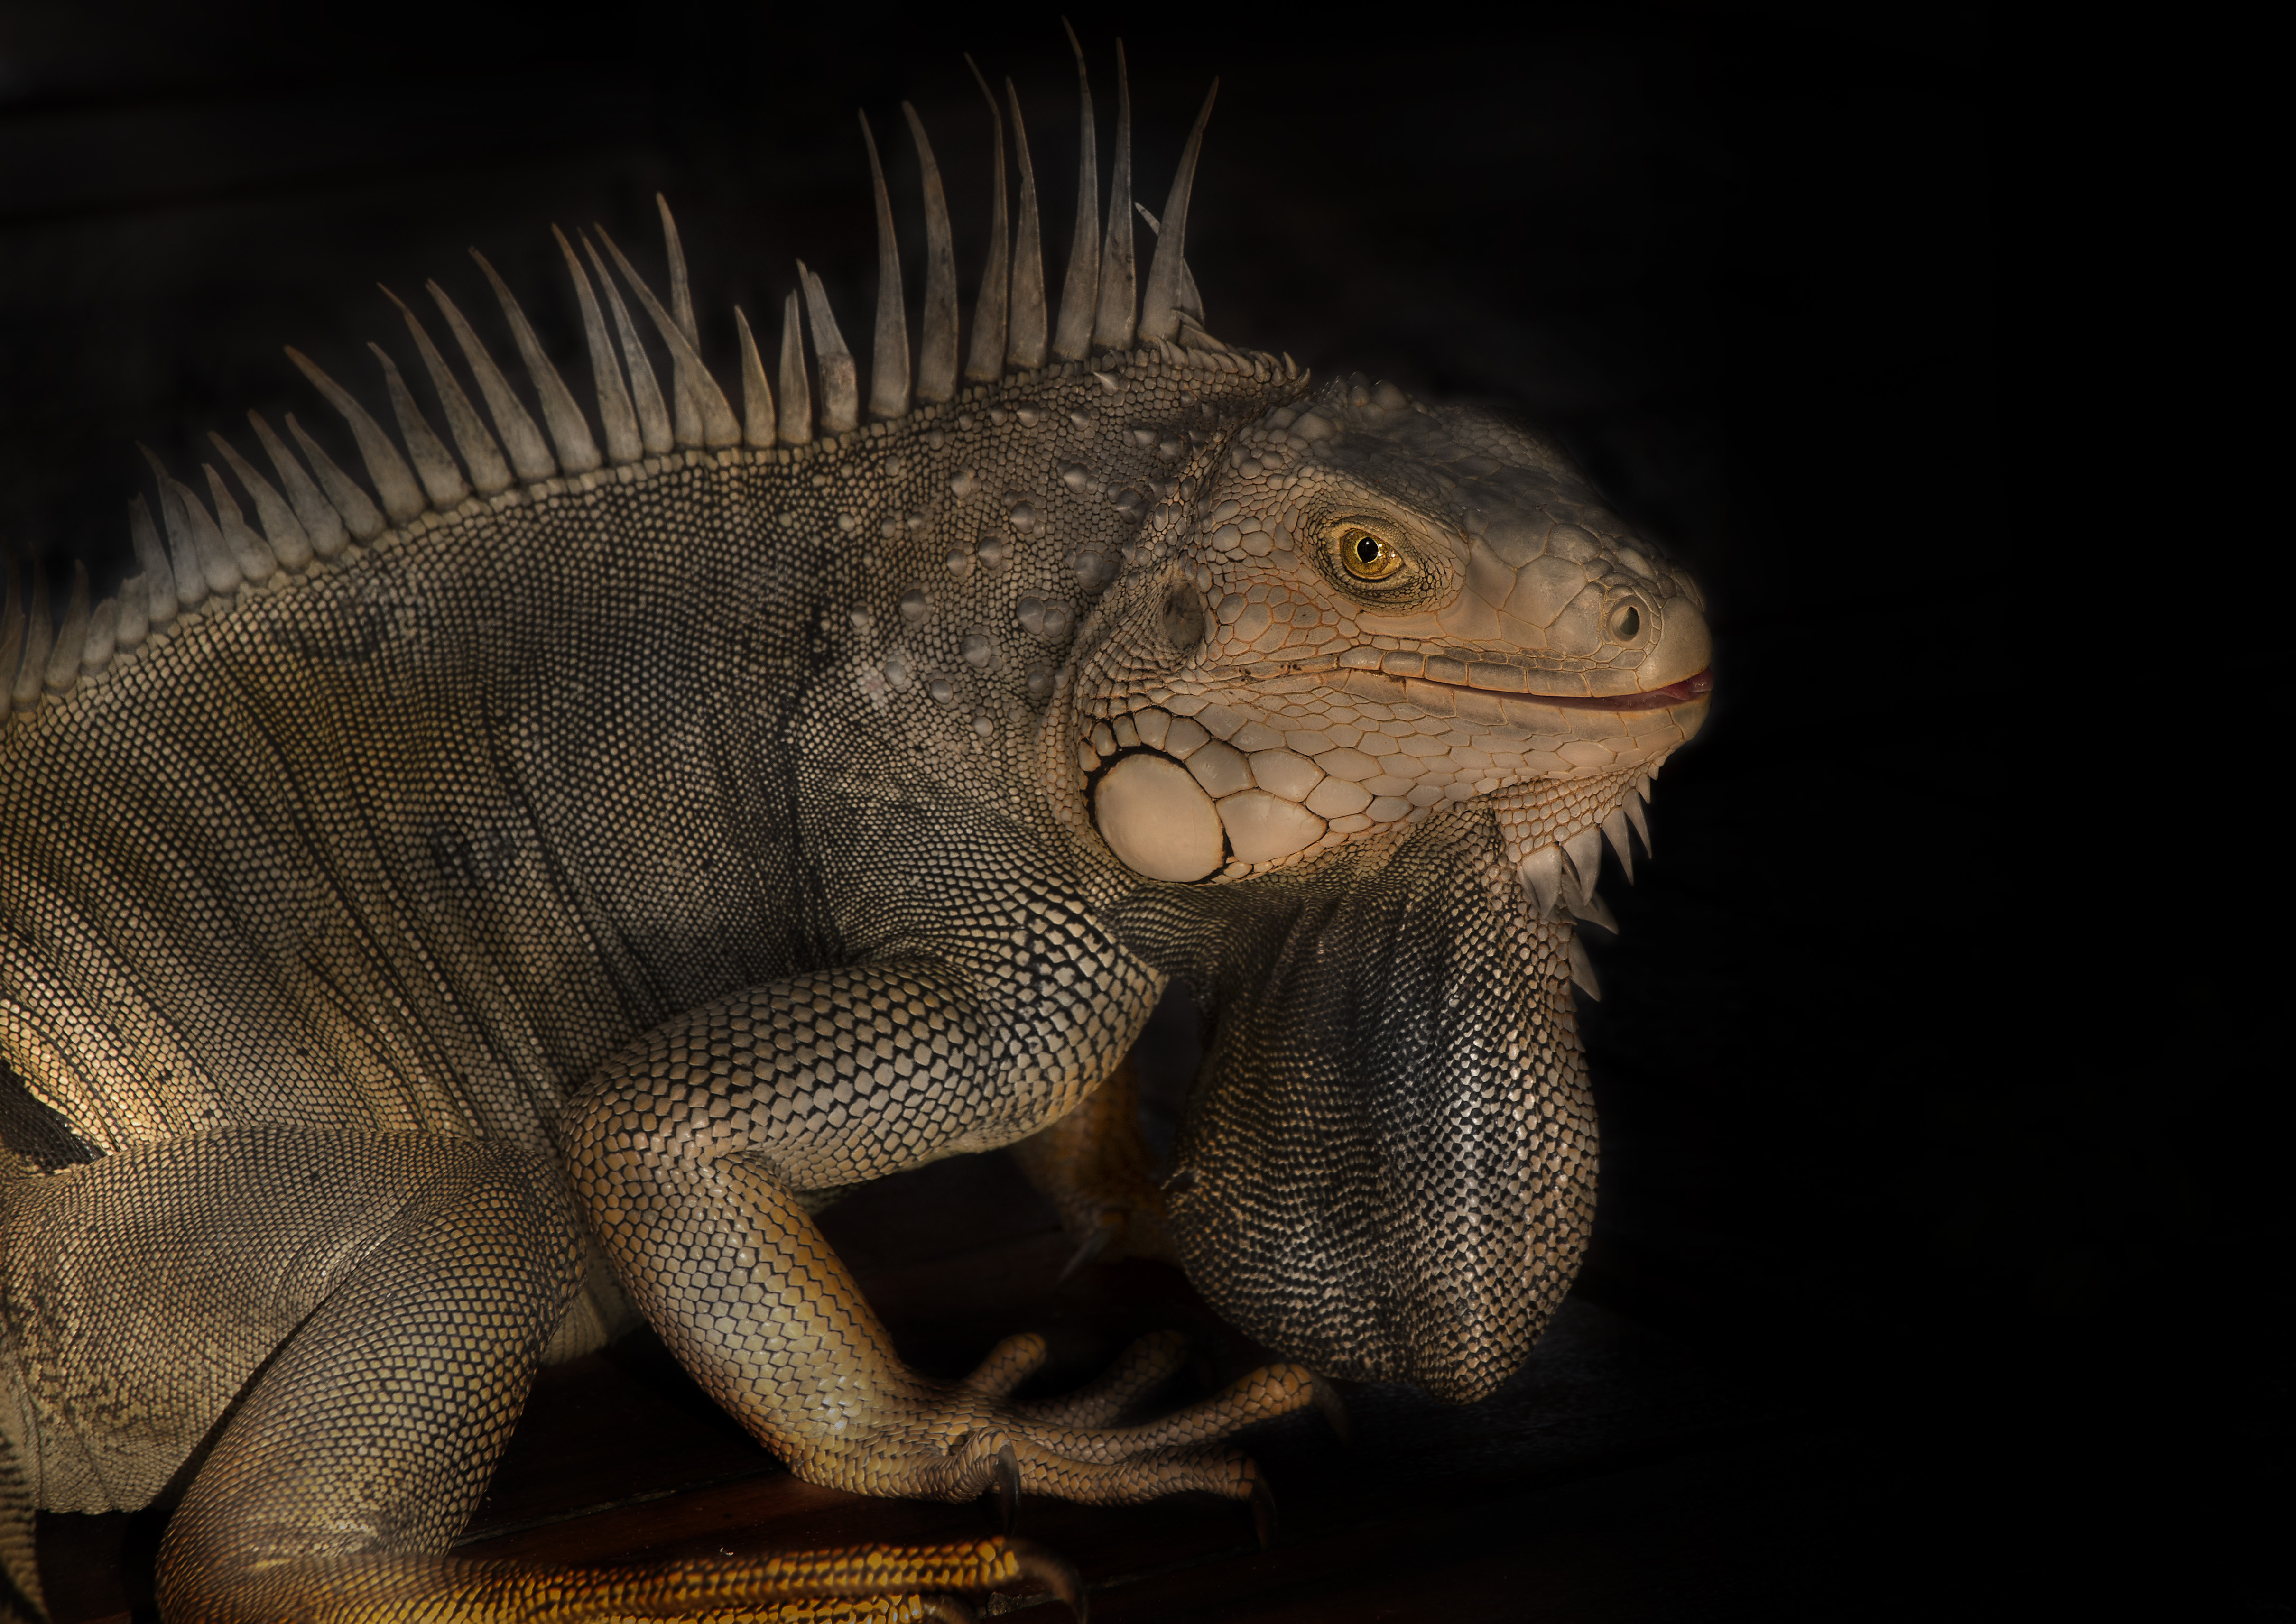
green, reptile, iguana, fauna, lizard, close up, naturallight, vertebrate, reptiles, iguania, colombia, cartagena, intimidating, multiraw, macro photography, agamidae, scaled reptile